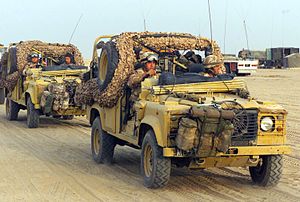
Land Rover / Militær brug
Defender 110 i brug i Irak.
Land Rover er et britisk bilmærke, som udelukkende producerer firehjulstrækkere. Blev oprindeligt lanceret af britiske Rover, men ejes i dag af indiske Tata Motors.